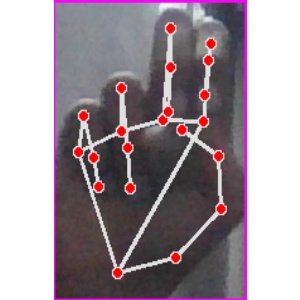
अक्षर: ह